Lola T92/10

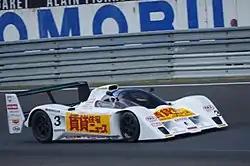
1992 Lola T92/10 Group C racing at Le Mans Classic 2016

The Lola T92/10 (also briefly known as the Lola 981) was a Group C sports car developed by Lola Cars as a customer chassis for the 1992 World Sportscar Championship season. It would be the final sports car built by Lola until their return in 1998.